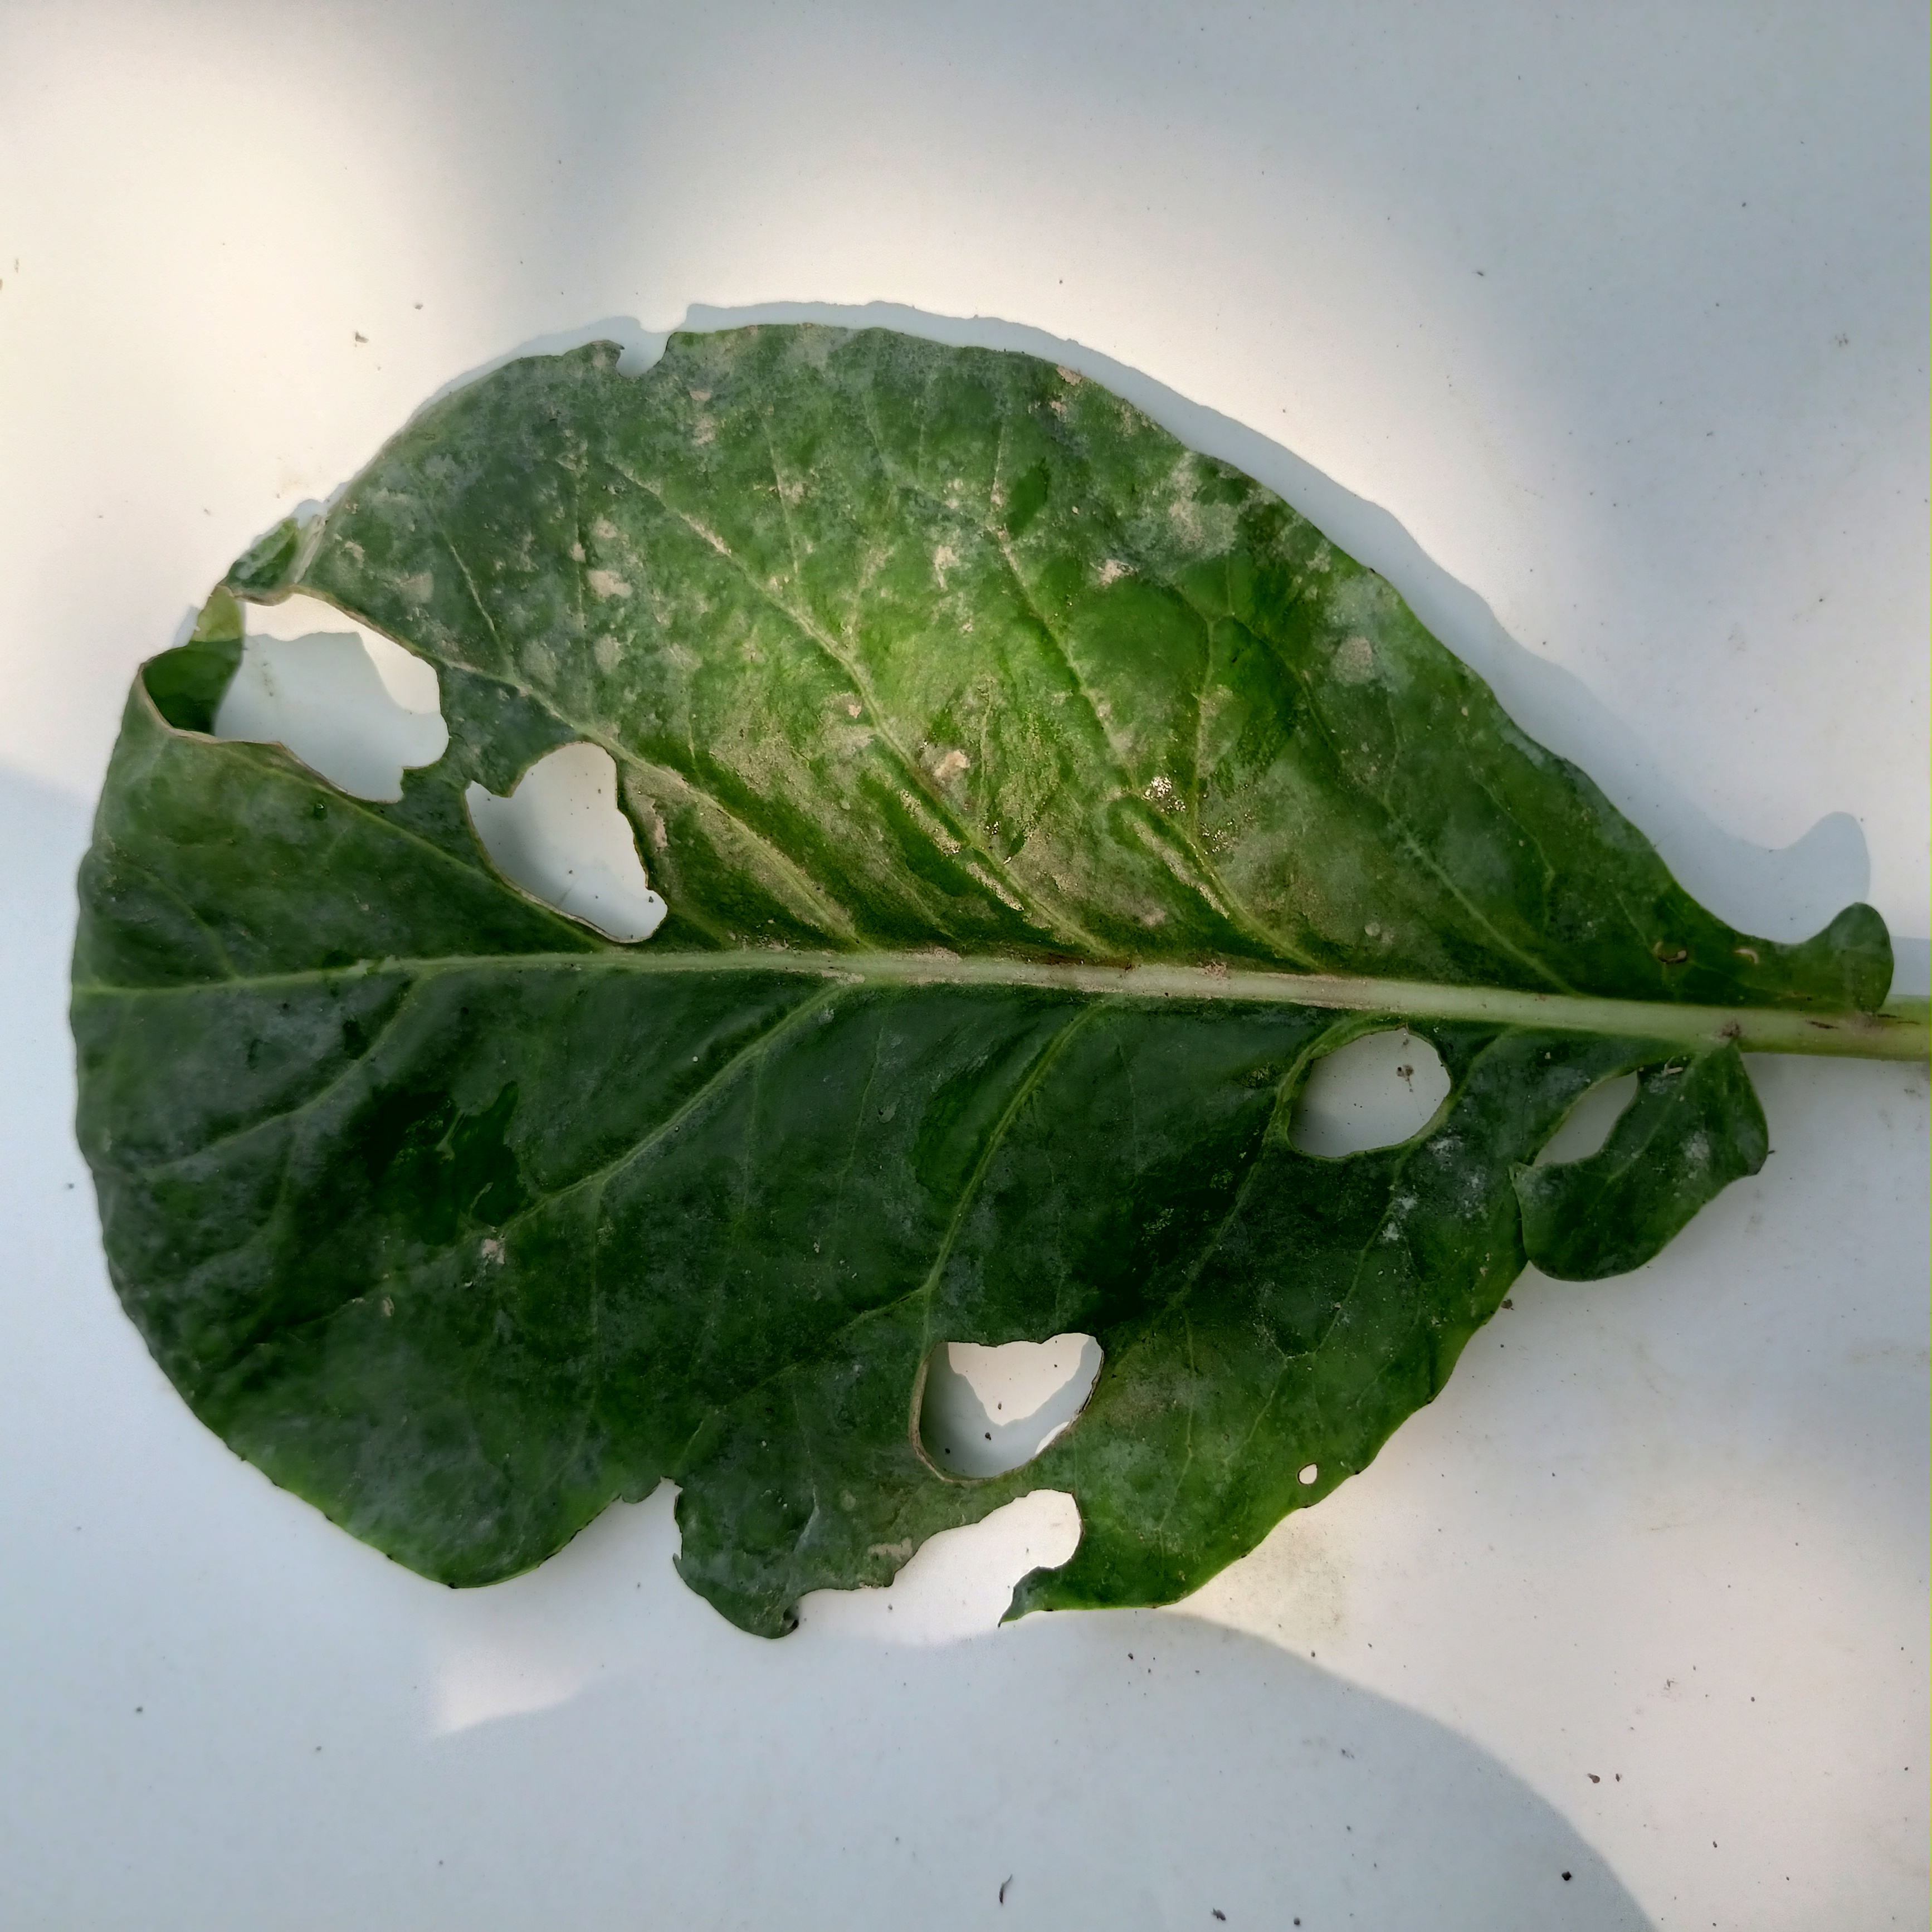
Label: Insect Hole